Flying Down to Rio

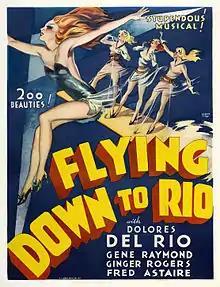
Film poster by Harold Seroy

Flying Down to Rio is a 1933 American pre-Code musical film most famous for being the first screen pairing of Fred Astaire and Ginger Rogers, although lead actors Dolores del Río and Gene Raymond received top billing. Among the featured players are Franklin Pangborn and Eric Blore. The songs in the film were written by Vincent Youmans (music), Gus Kahn and Edward Eliscu (lyrics), with musical direction and additional music by Max Steiner. During the 7th Academy Awards, the film was nominated for the new category of Best Original Song for "Carioca", but it lost to "The Continental" from "The Gay Divorcee", the next Astaire and Rogers film (and their first with top billing).